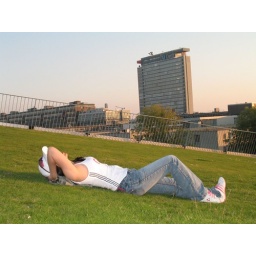
Gossss, Meita took it when I enjoy myself under sunset on roof of TU library